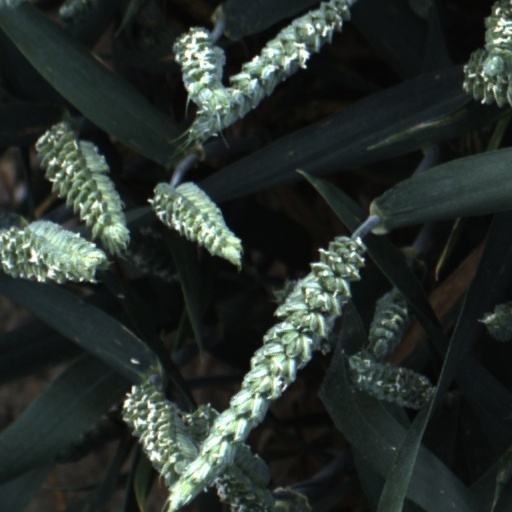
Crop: wheat